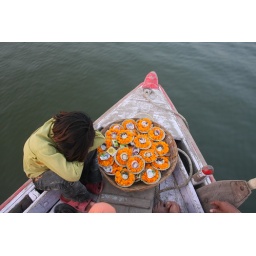
A lamb vender girl take rest at a boat in river Ganga, Varanasi, IndiaT Mohandas